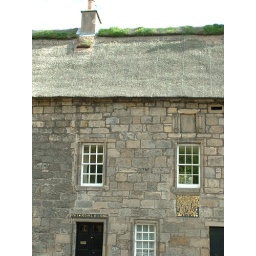
This building apparently dates from 1610. The stone with gold lettering under the right-hand window thanks the monarch, James VI.